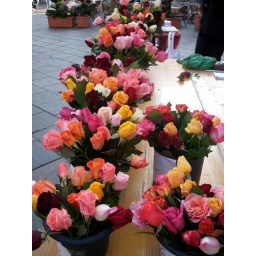
A flower stall in the market in Lugano, Switzerland.